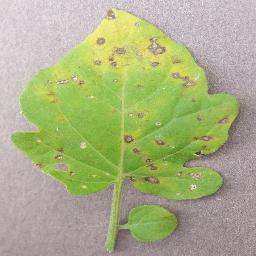
Label: Tomato___Septoria_leaf_spot